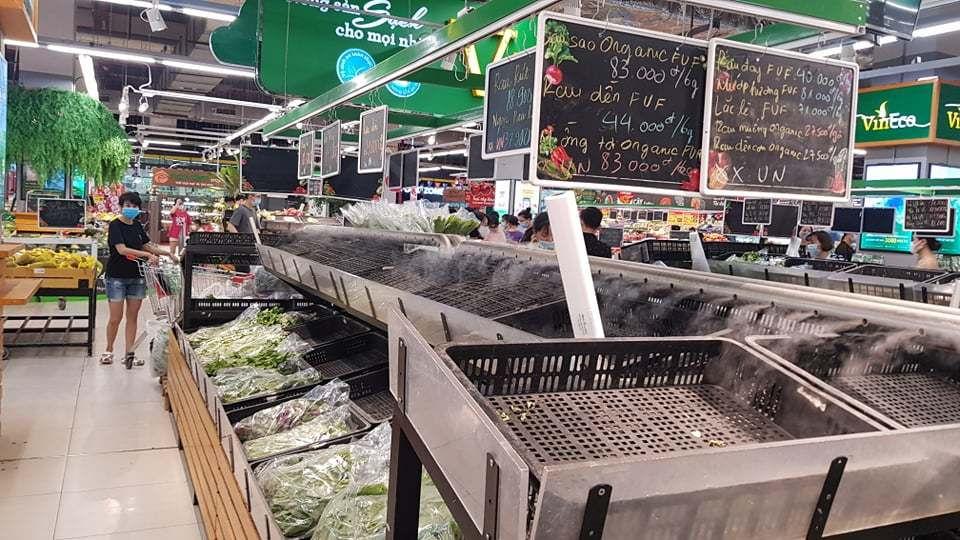
có một người phụ nữ mặc áo đen đang nhìn về phía quầy hàng rau củ quả